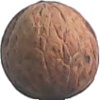
Label: Walnut 1